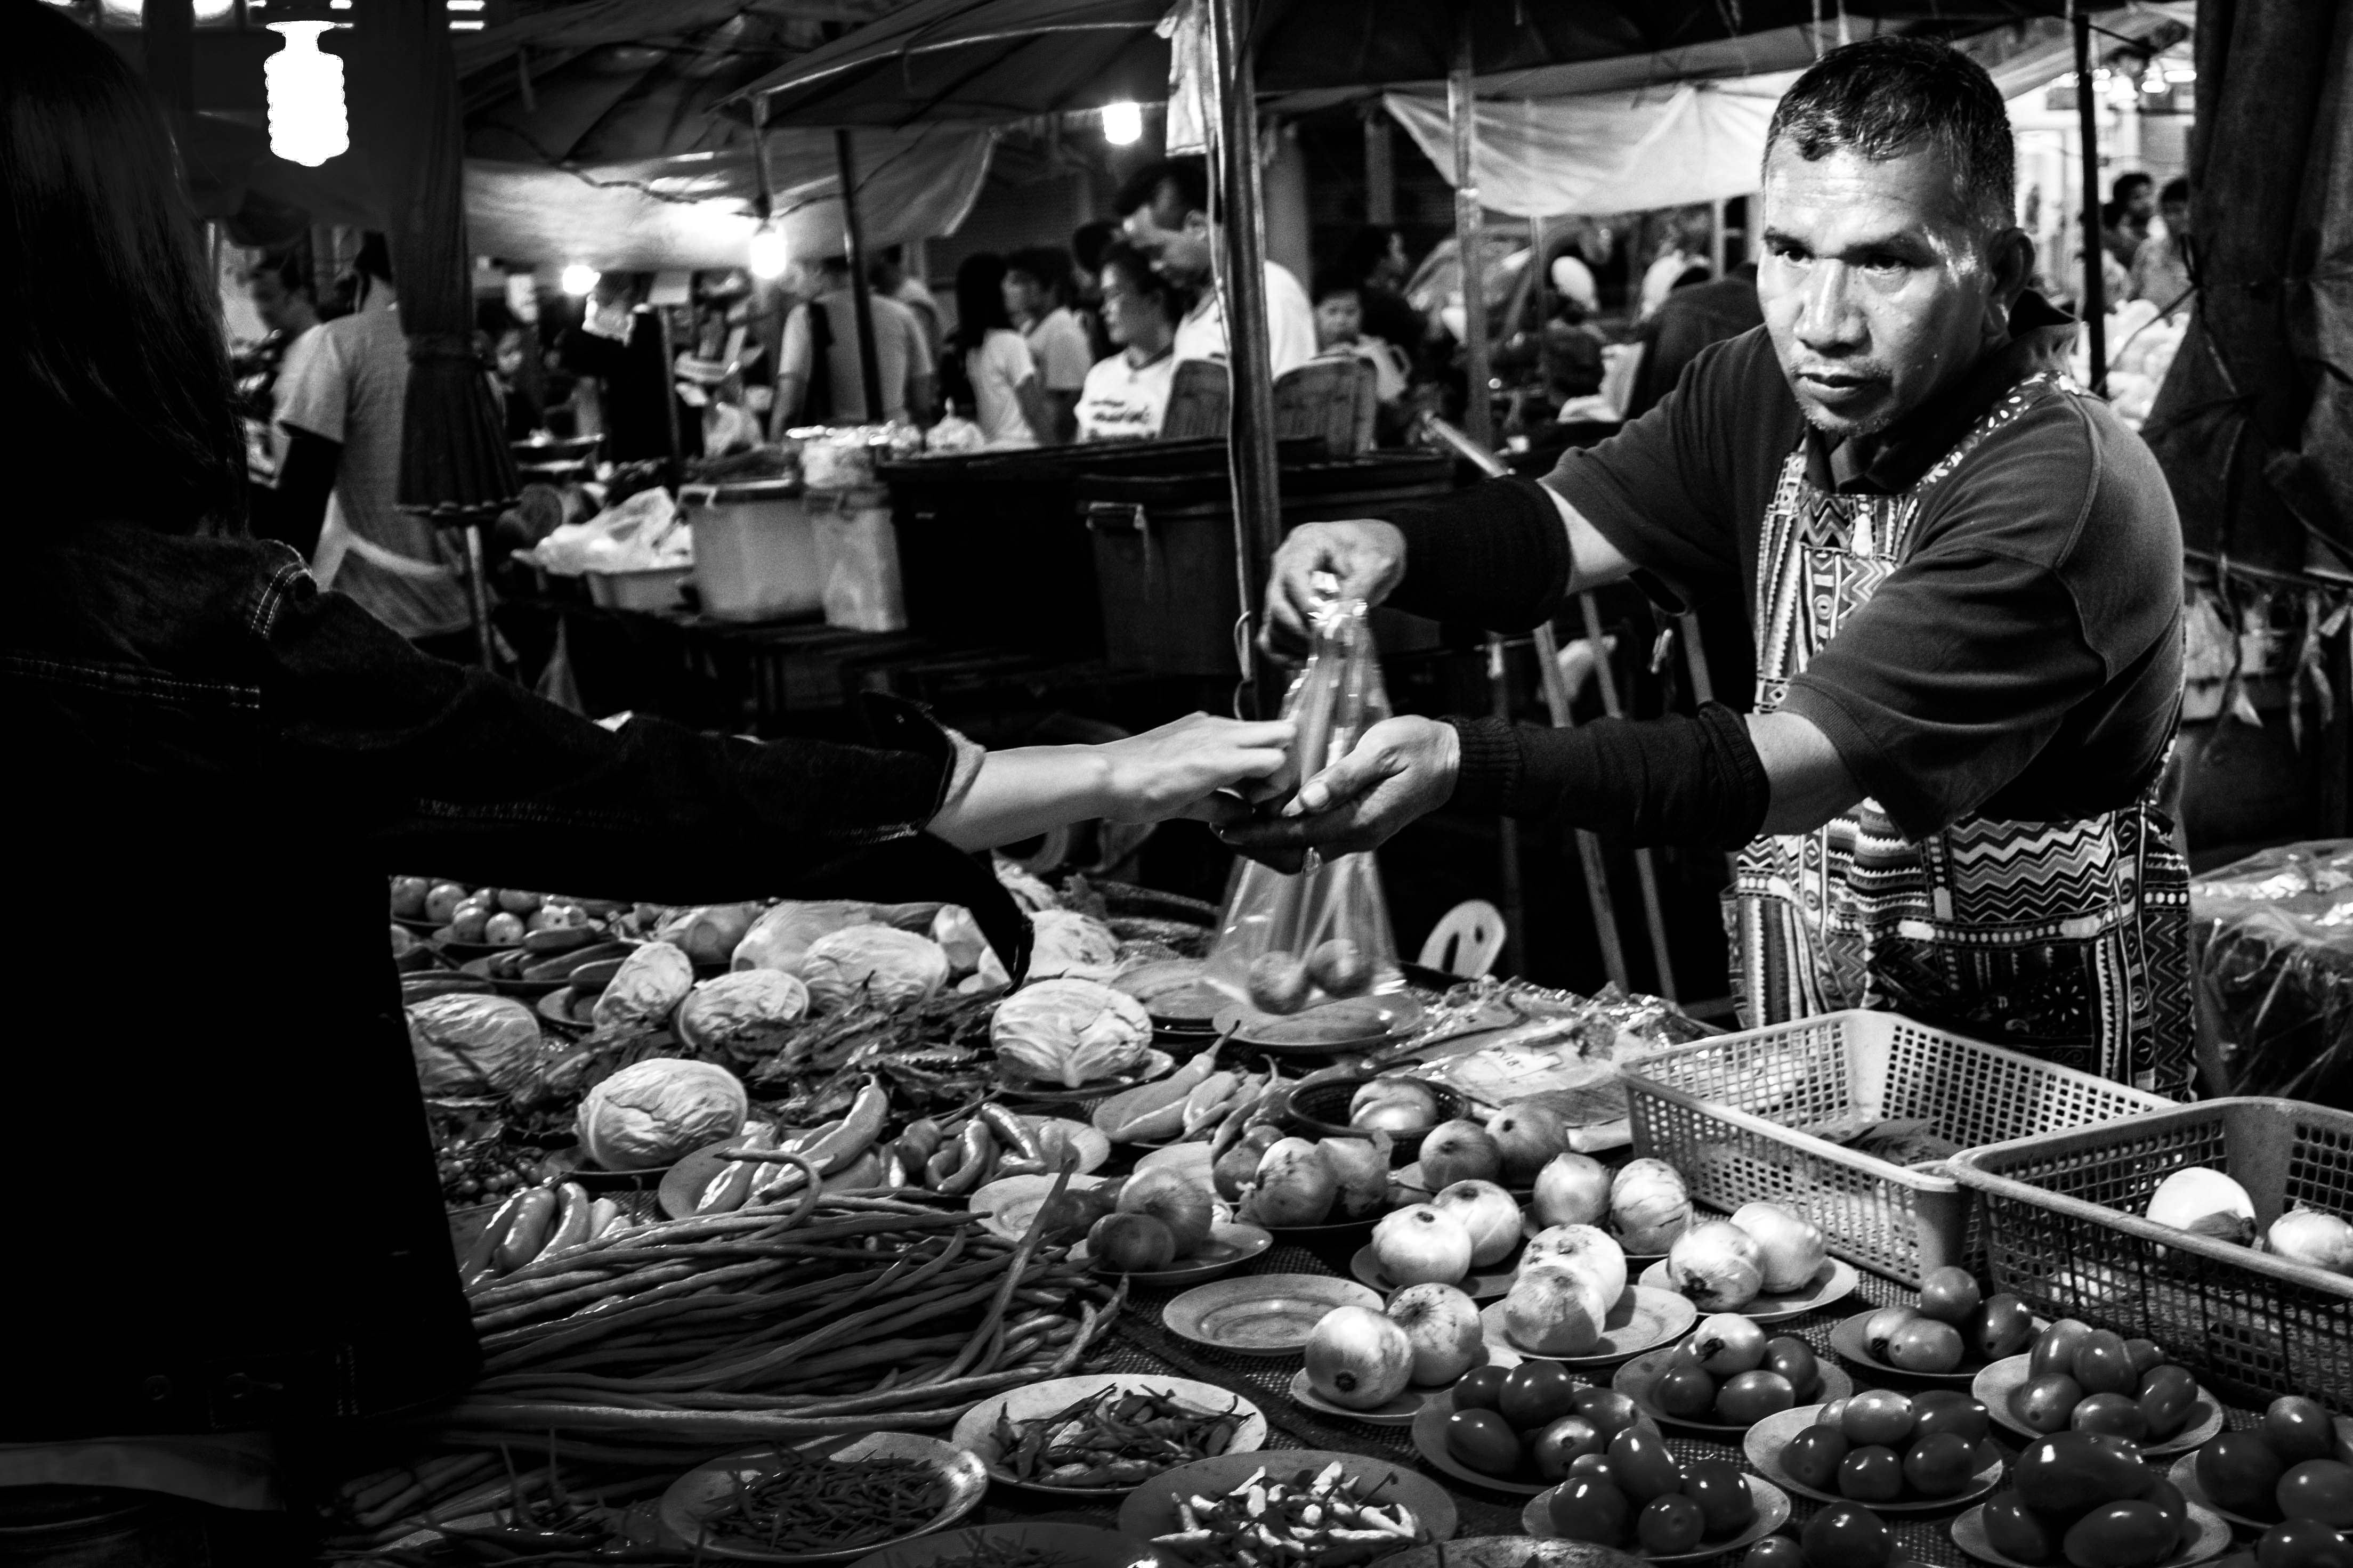
thailand, monochrome, public space, market, selling, monochrome photography, black and white, marketplace, photography, street food, city, vegetable, hawker, food, bazaar, style, street, still life photography